Heier's Hotel

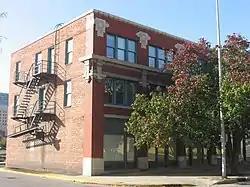
Heier's Hotel, October 2010

Heier's Hotel is a historic hotel building located at Indianapolis, Indiana. It was built in 1915–1916, and is a three-story, five-bay, brick building. It features two tall brick piers and terra cotta cornice-like projecting elements. The building houses commercial storefronts on the first floor.